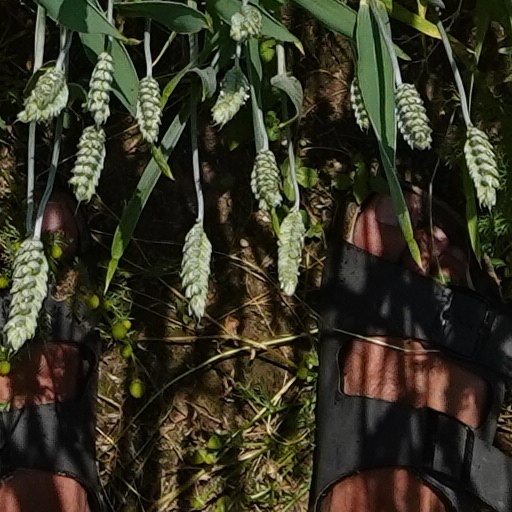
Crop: wheat